List of Washington State Cougars head football coaches

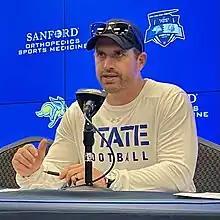
Jimmy Rogers has served as Washington State head coach since December 2024.

The Washington State Cougars college football team represents the Washington State University in the North Division of the Pac-12 Conference (Pac-12). The Cougars compete as part of the National Collegiate Athletic Association (NCAA) Division I Football Bowl Subdivision. The program has had 36 head coaches and one interim head coach since it began play during the 1894 season. Since December 2024, Jimmy Rogers has served as Washington State's head coach.